HTC Gene

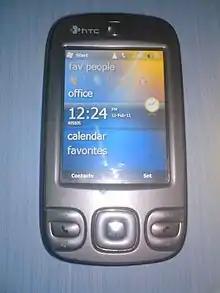
HTC Gene Running WM 6.5

There are no official updates available for HTC Gene but it is upgradable to Windows Mobile 6.5.X. Click here for more information